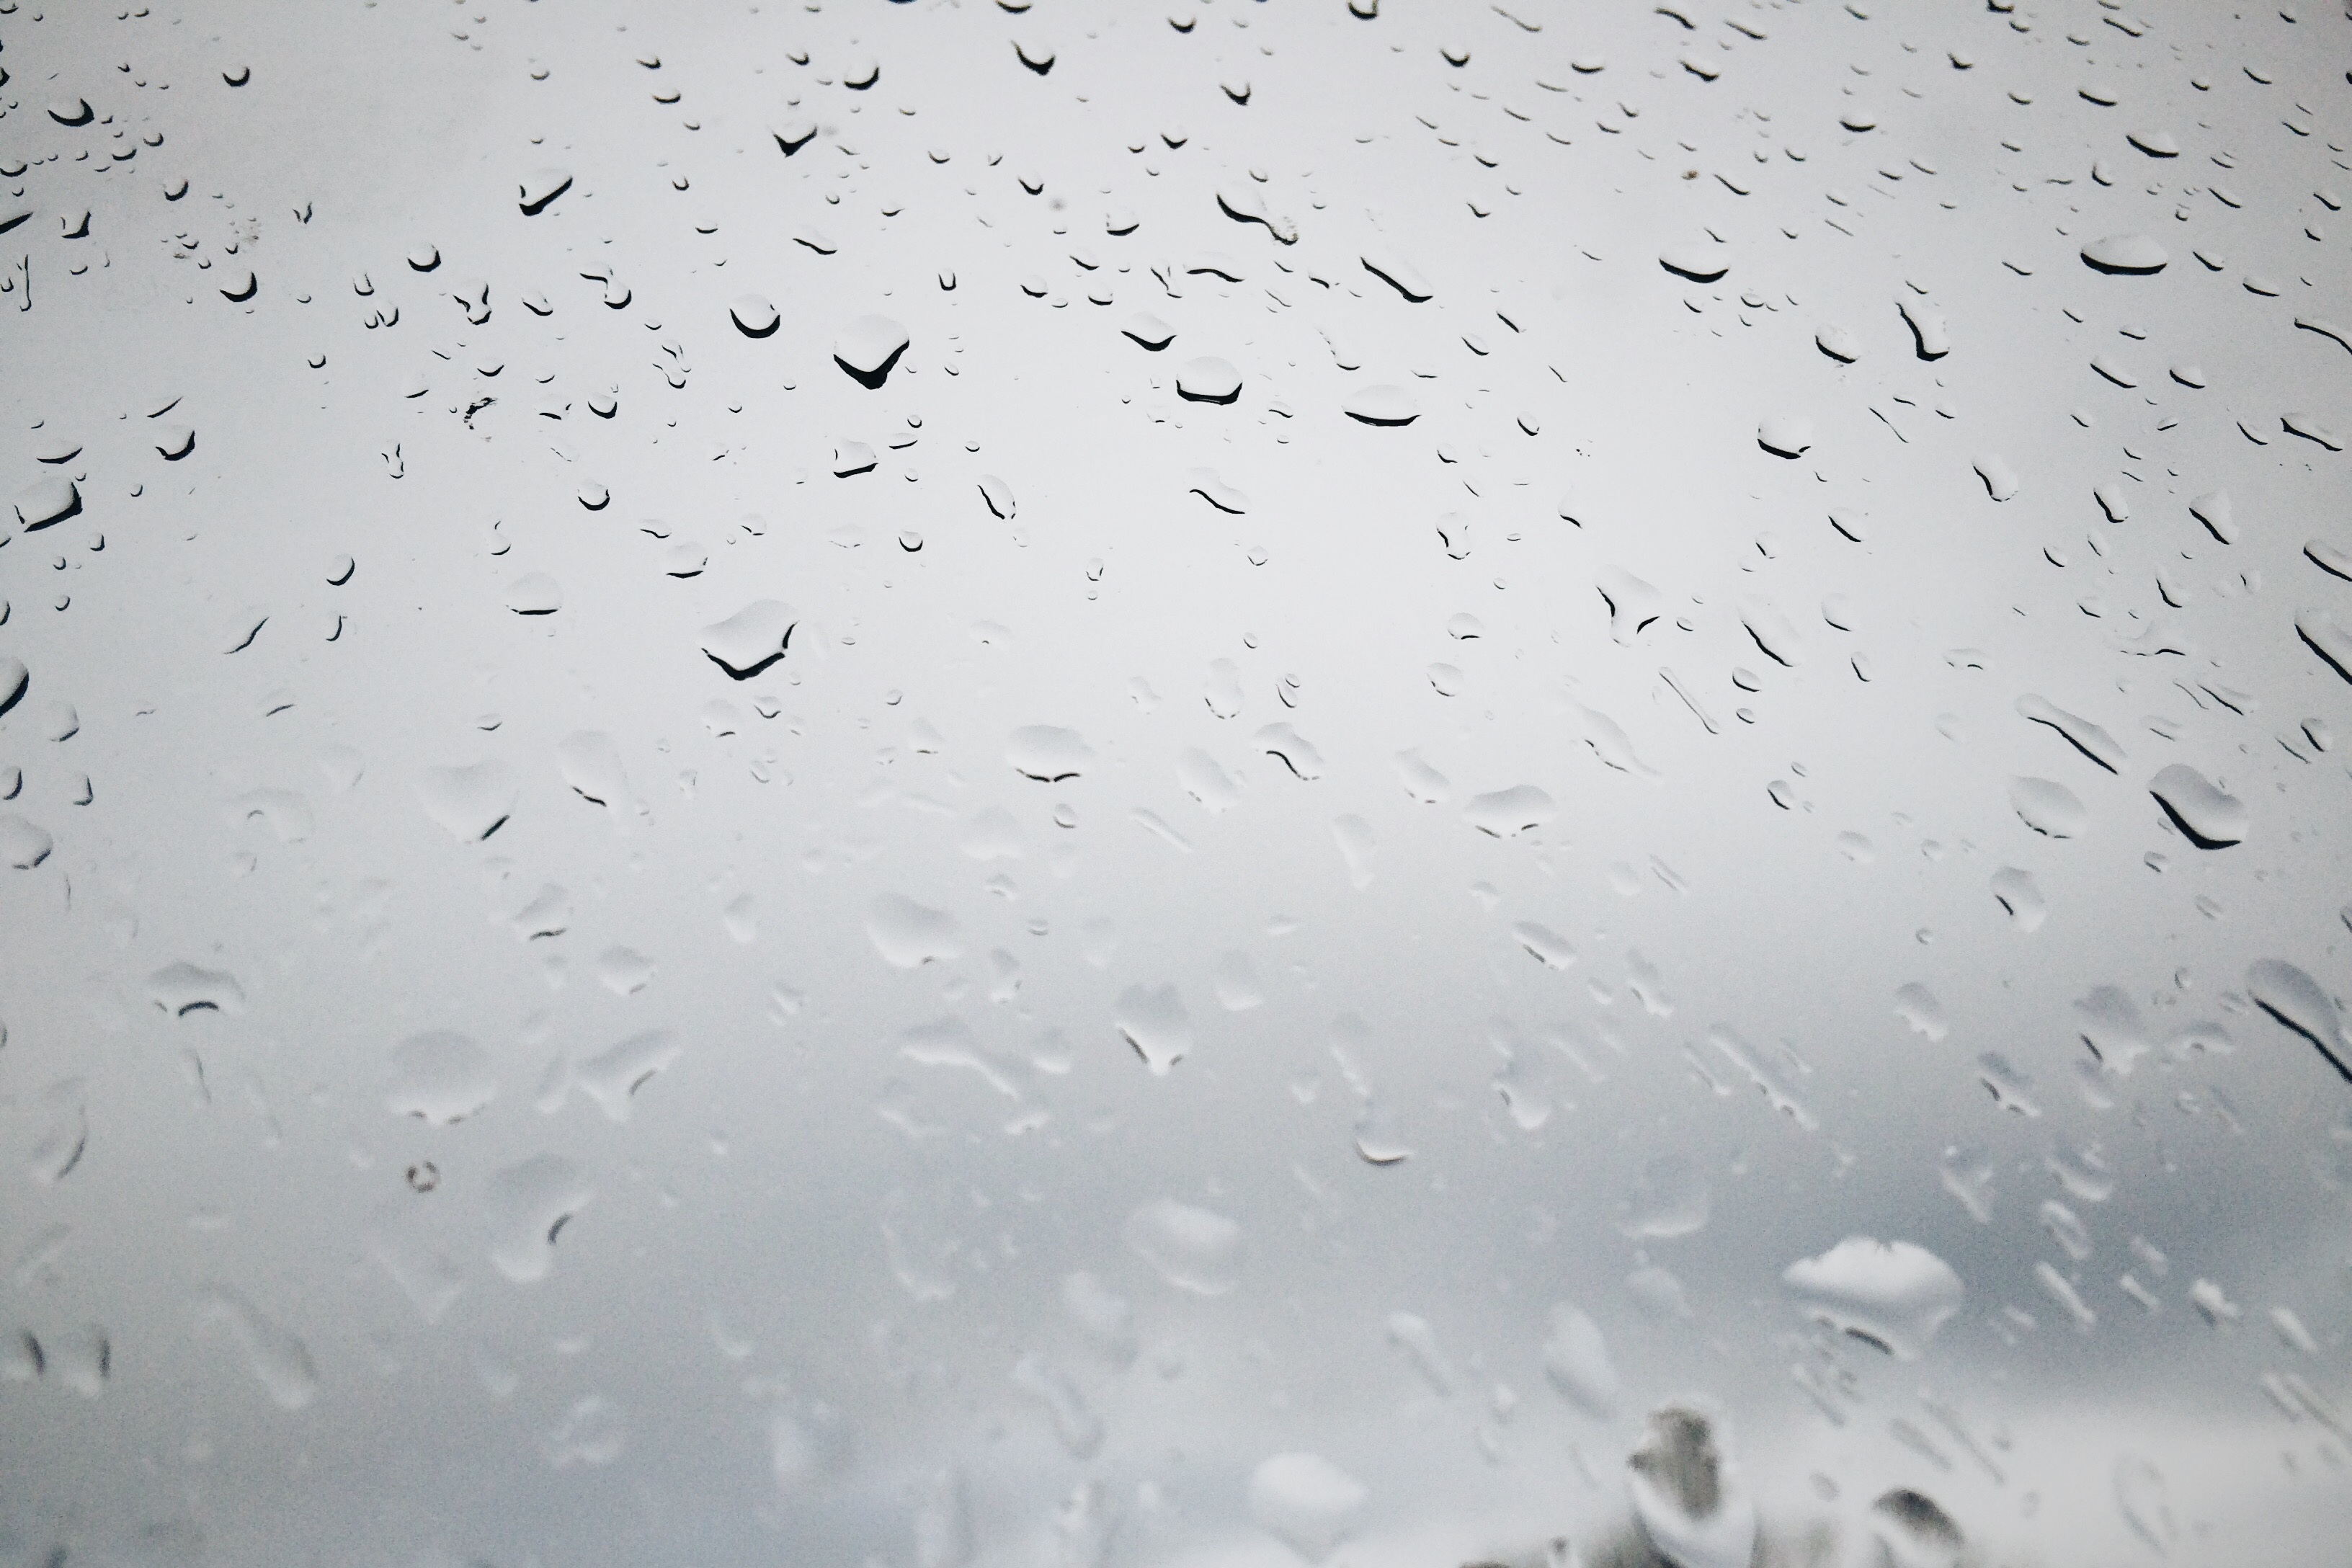
snow, drop, rain, weather, freezing